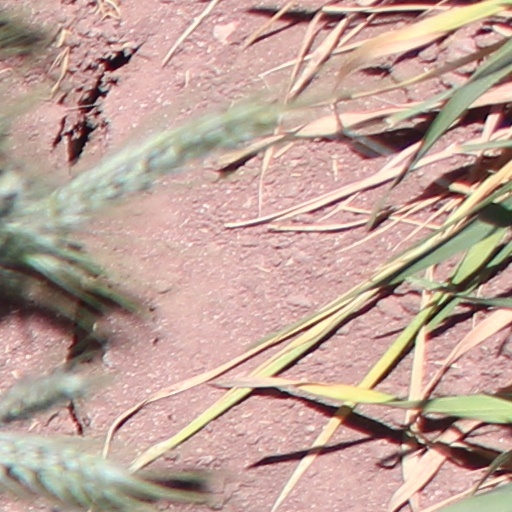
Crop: wheat